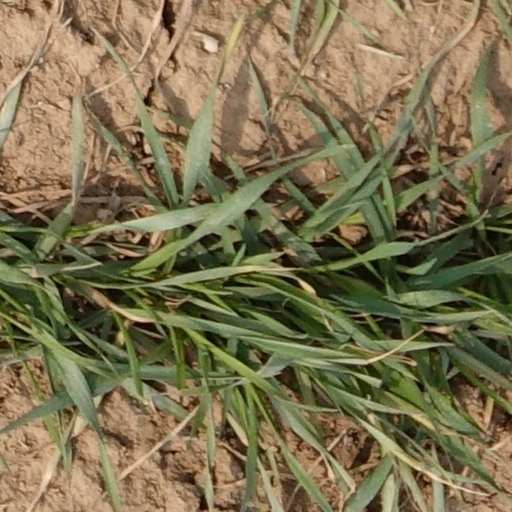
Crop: wheat